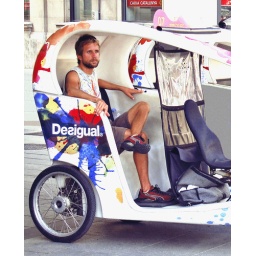
The driver of this bike taxi at cathedral square in Barcelona waits for customers on the rear seat